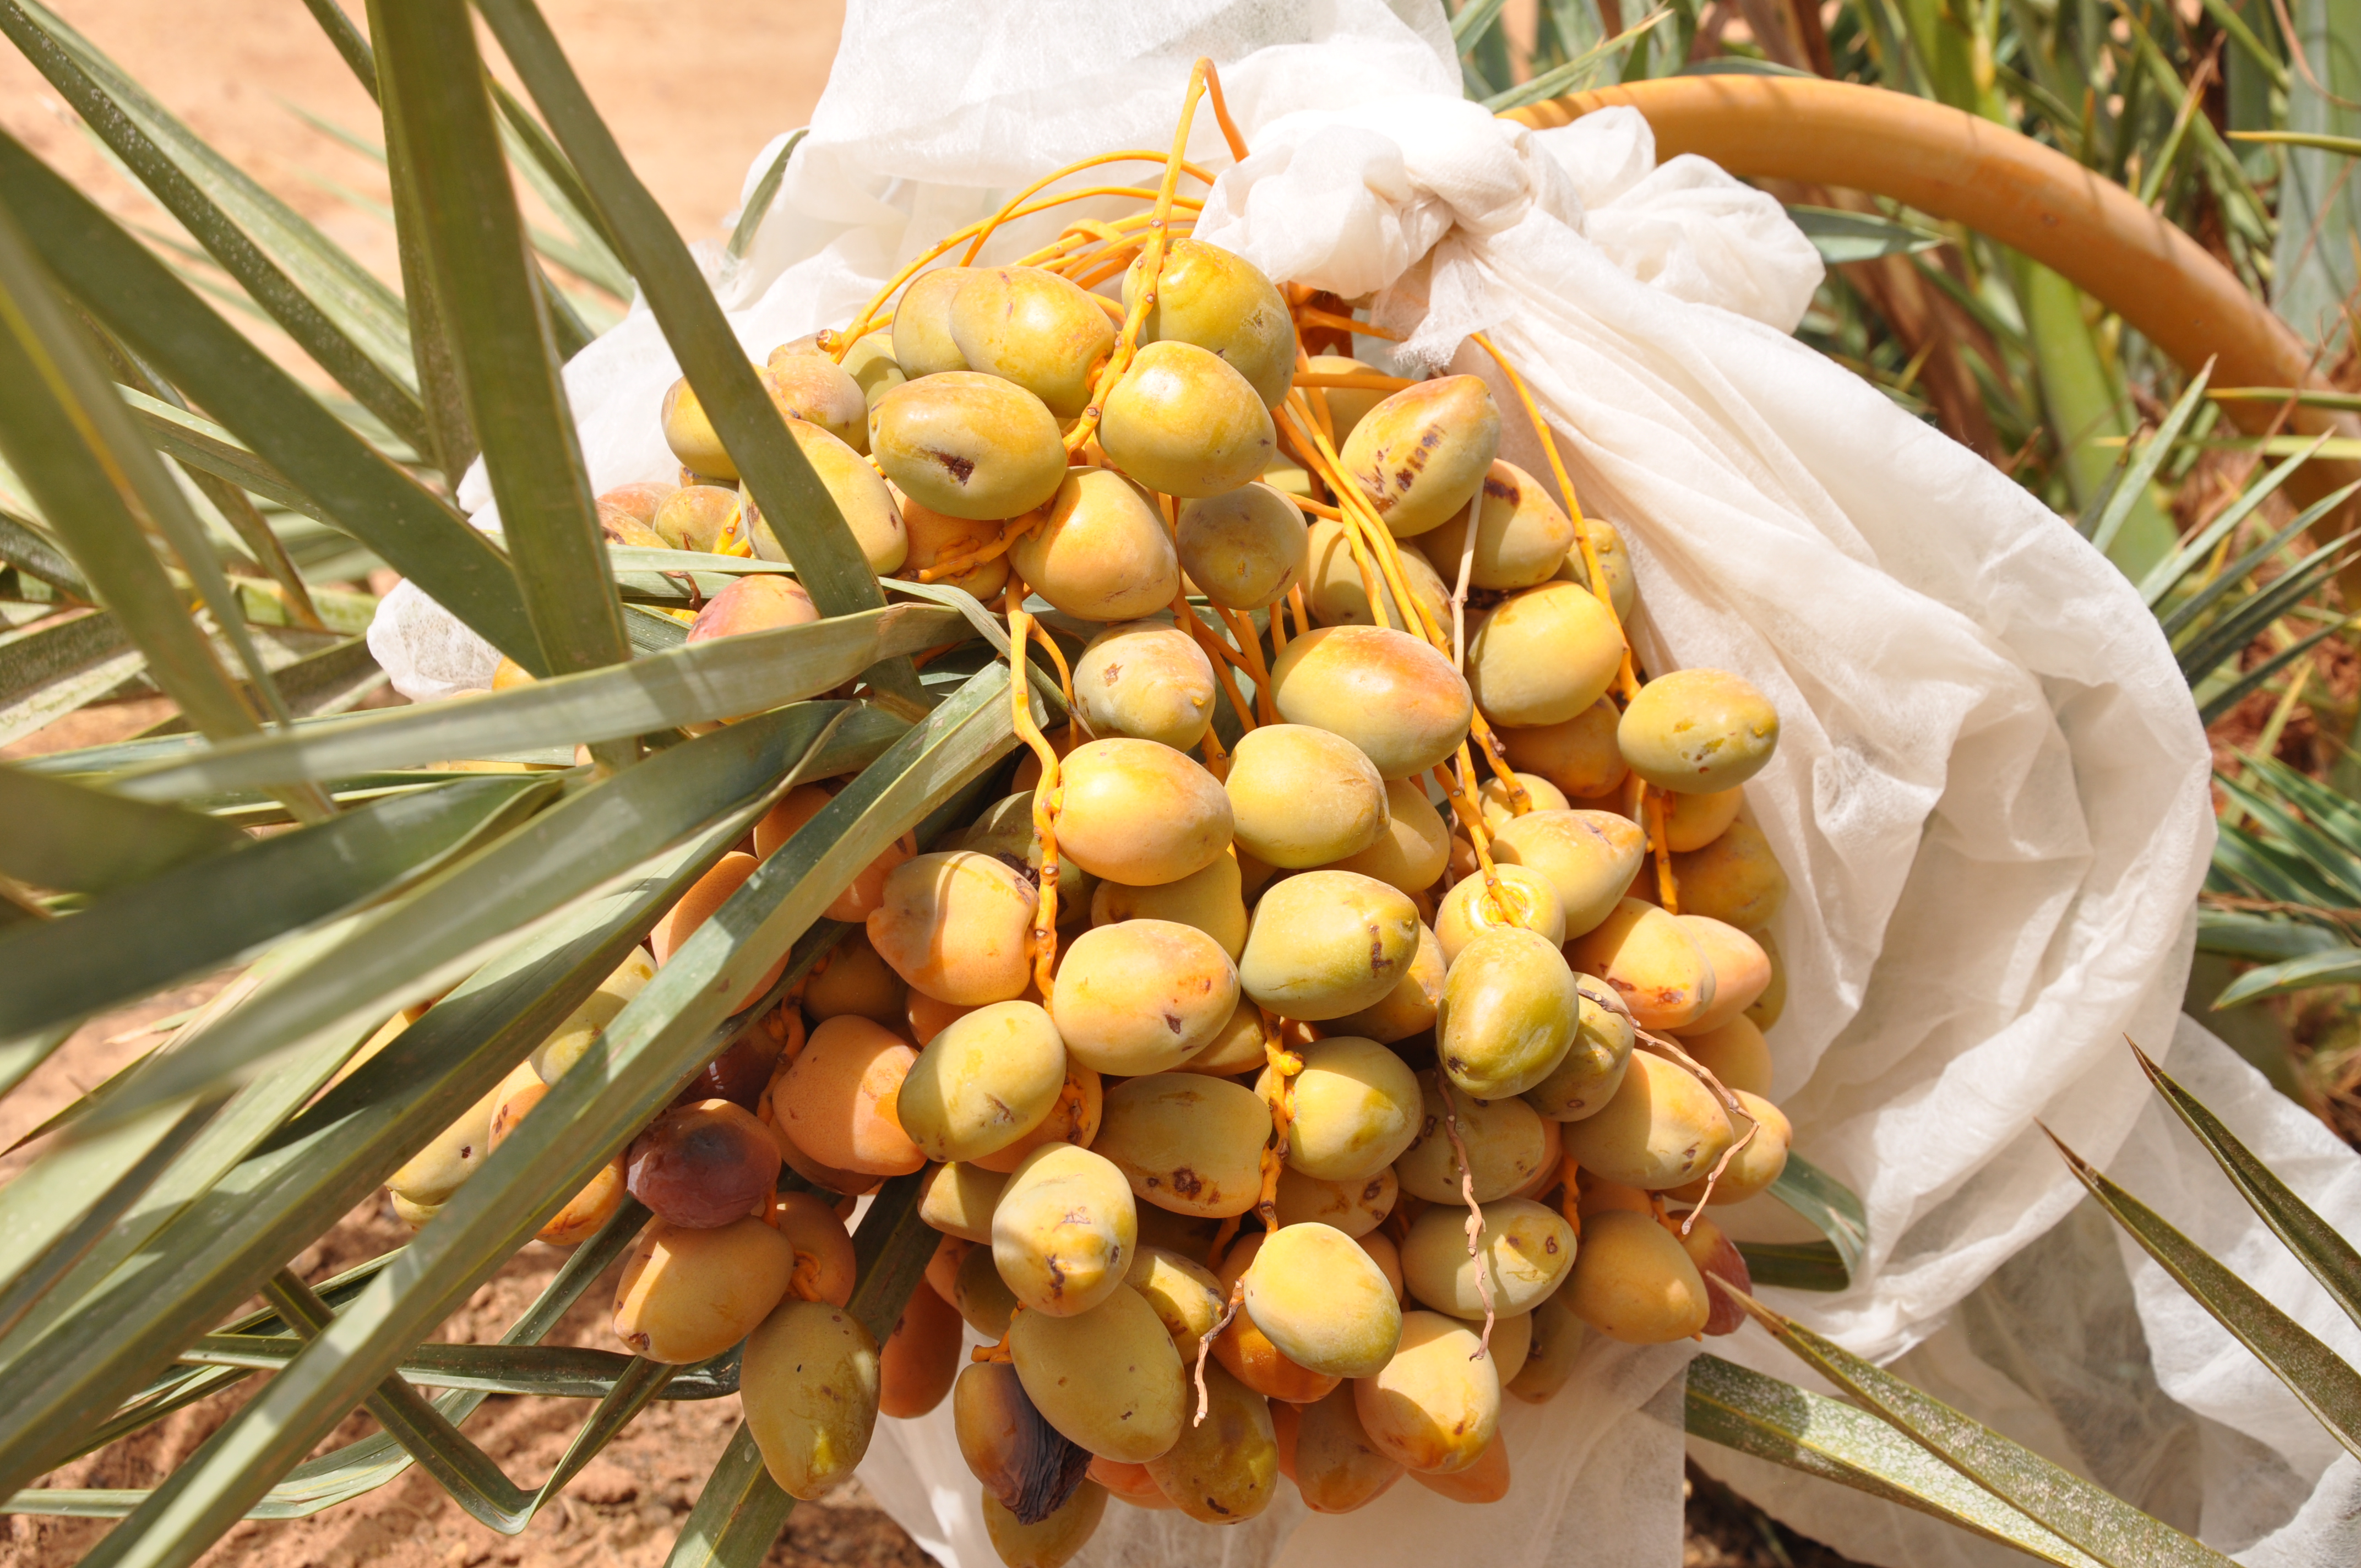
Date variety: Boumajhoul